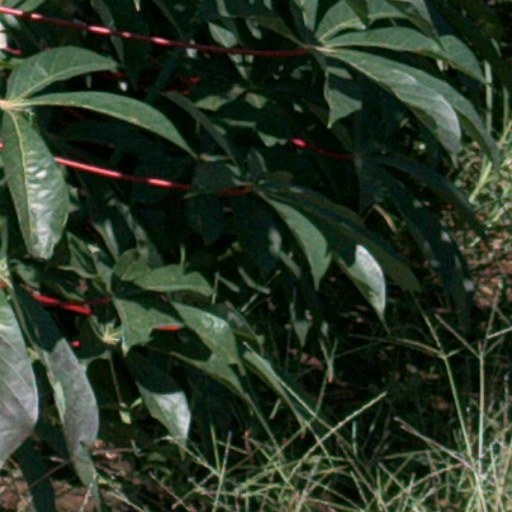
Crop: cassava